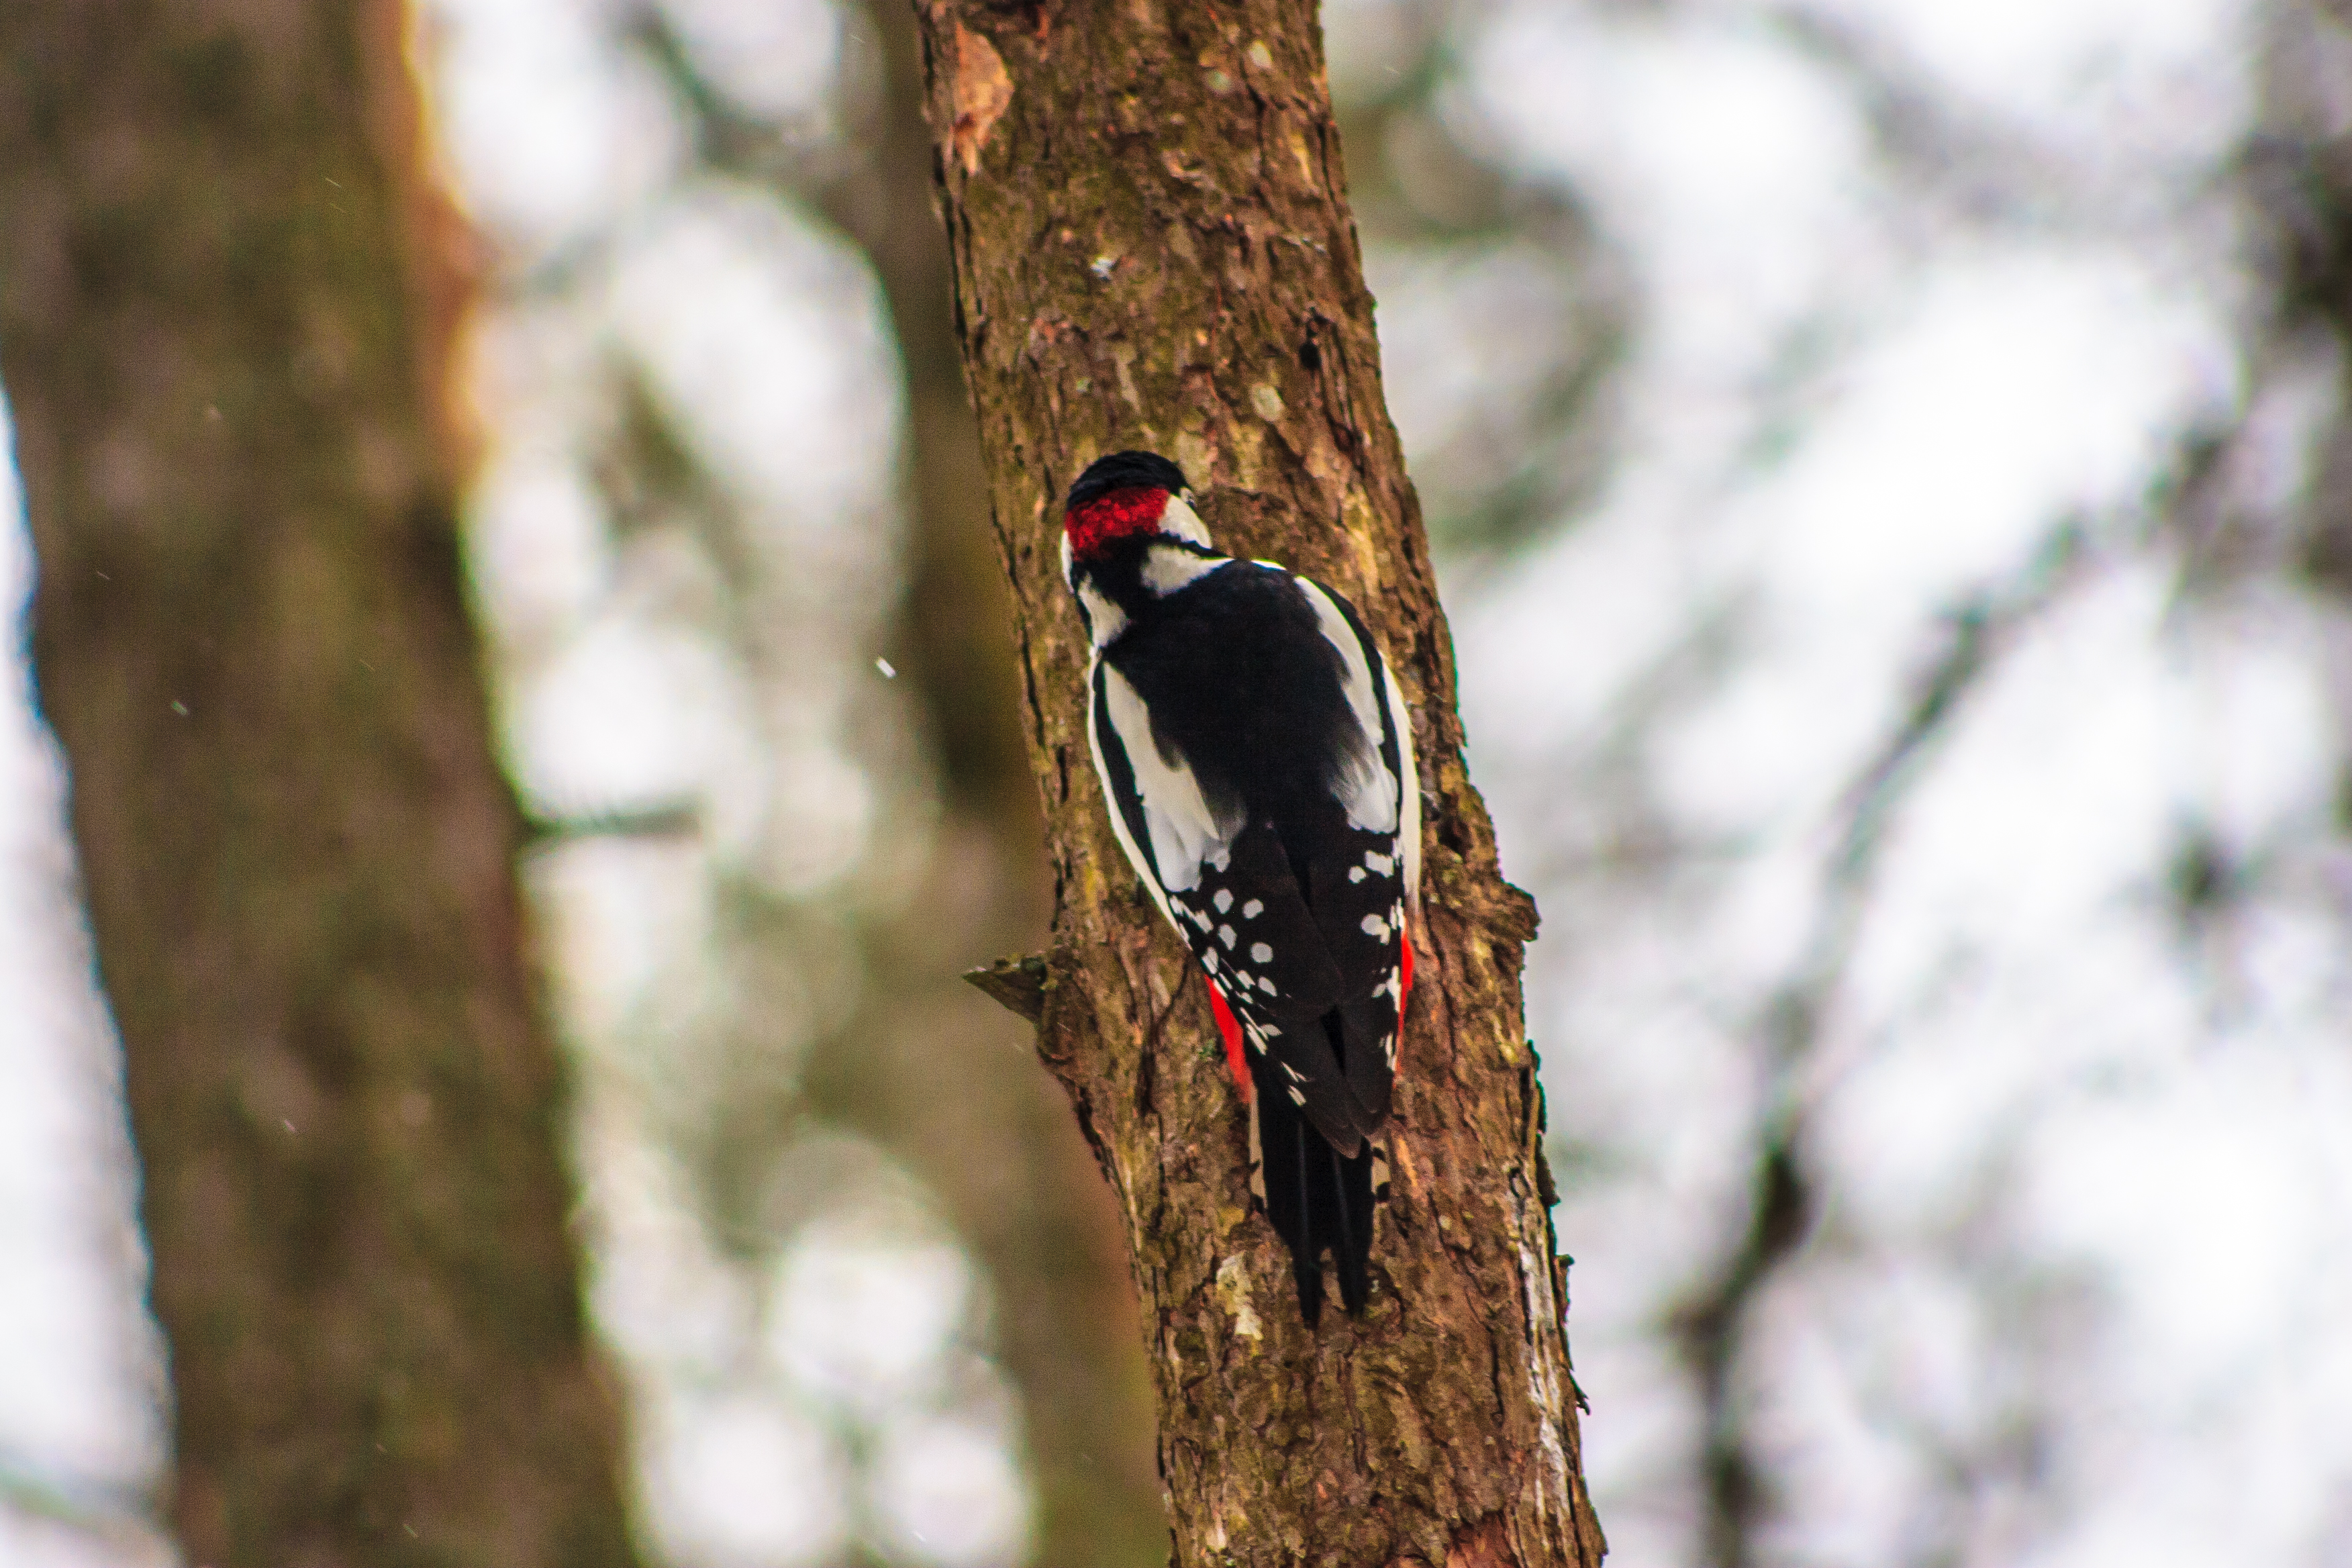
images, bird, plant, twig, branch, woodpecker, beak, organism, tree, trunk, sky, piciformes, wood, feather, perching bird, wildlife, Acorn Woodpecker, Northern hardwood forest